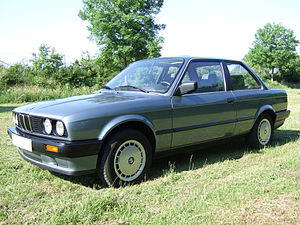
BMW E30
BMW E30 2-dørs
BMW E30 var modelkoden for BMW 3-serien fra 1982 til 1994.